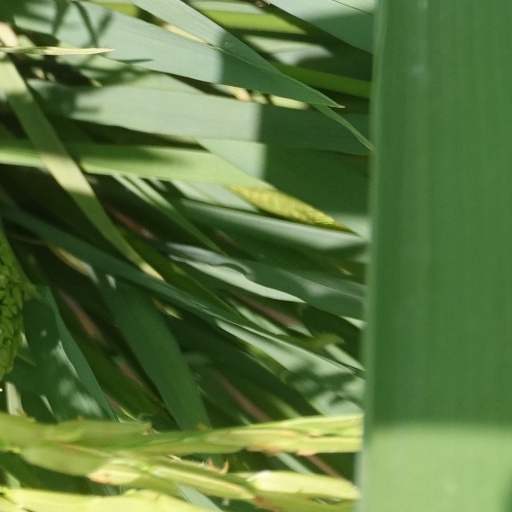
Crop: rice